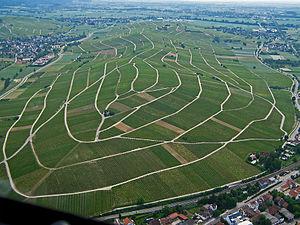
Ehrenkirchen est une commune de Bade-Wurtemberg, située dans l'arrondissement de Brisgau-Haute-Forêt-Noire, dans le district de Fribourg-en-Brisgau.